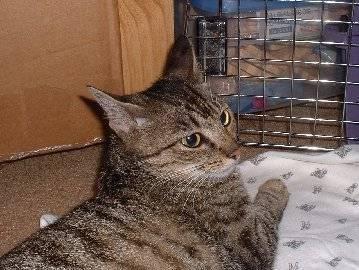
cat